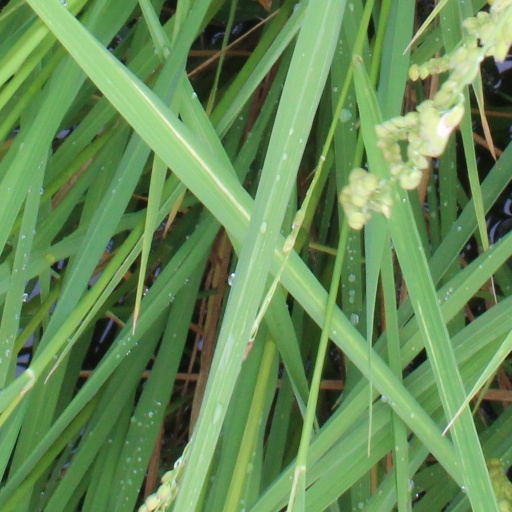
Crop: rice